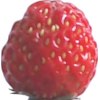
Label: strawberry